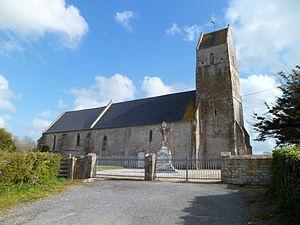
église Sainte-Honorine d'fr:Audouville-la-Hubert
Audouville-la-Hubert est une commune française, située dans le département de la Manche en région Normandie, peuplée de 79 habitants.